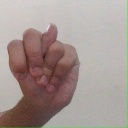
अक्षर: न